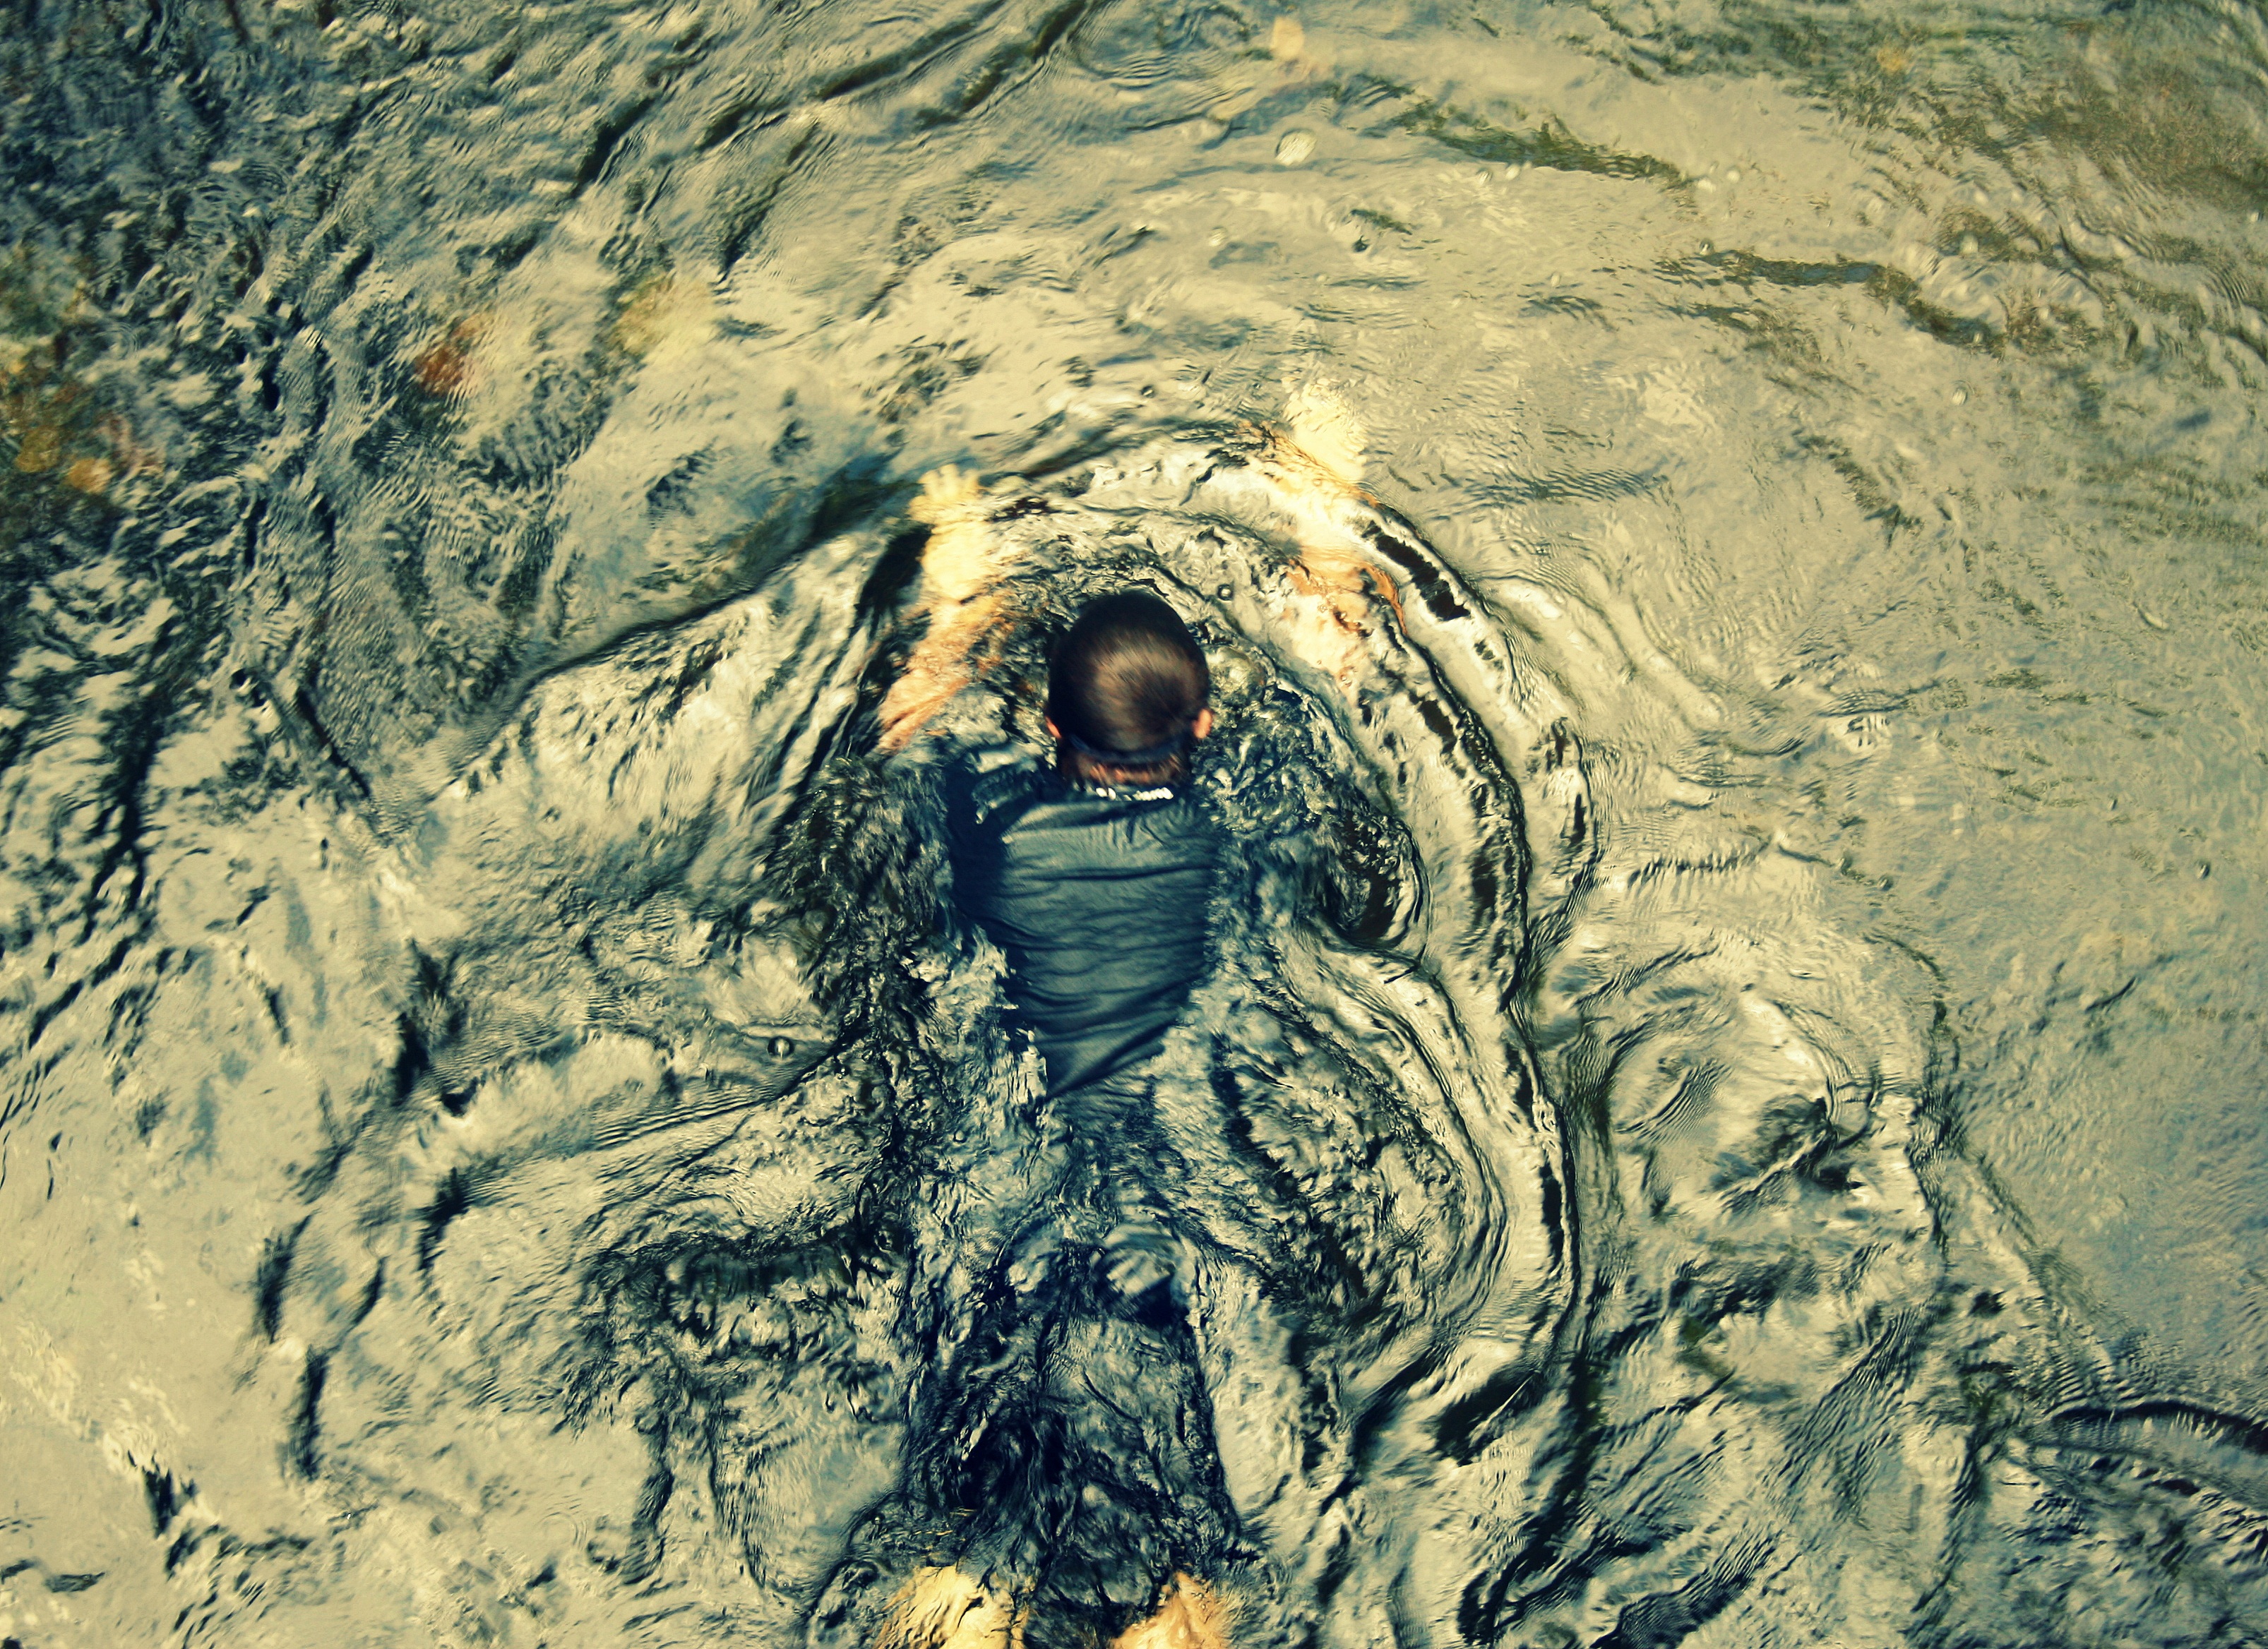
water, nature, river, summer, recreation, terrain, swimming, outdoors, fun, geology, earth, sketch, drawing, sports, hobby, mythology